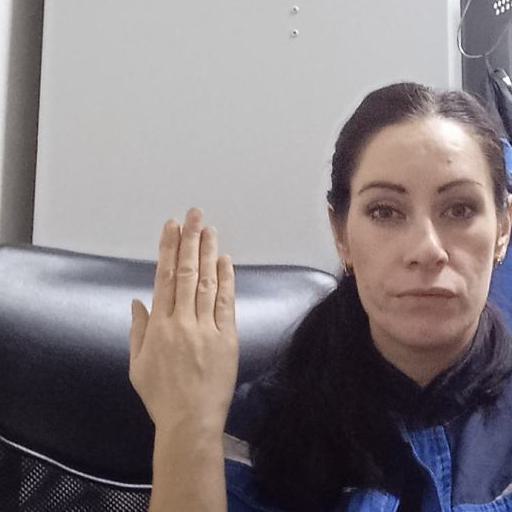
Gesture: stop_inverted